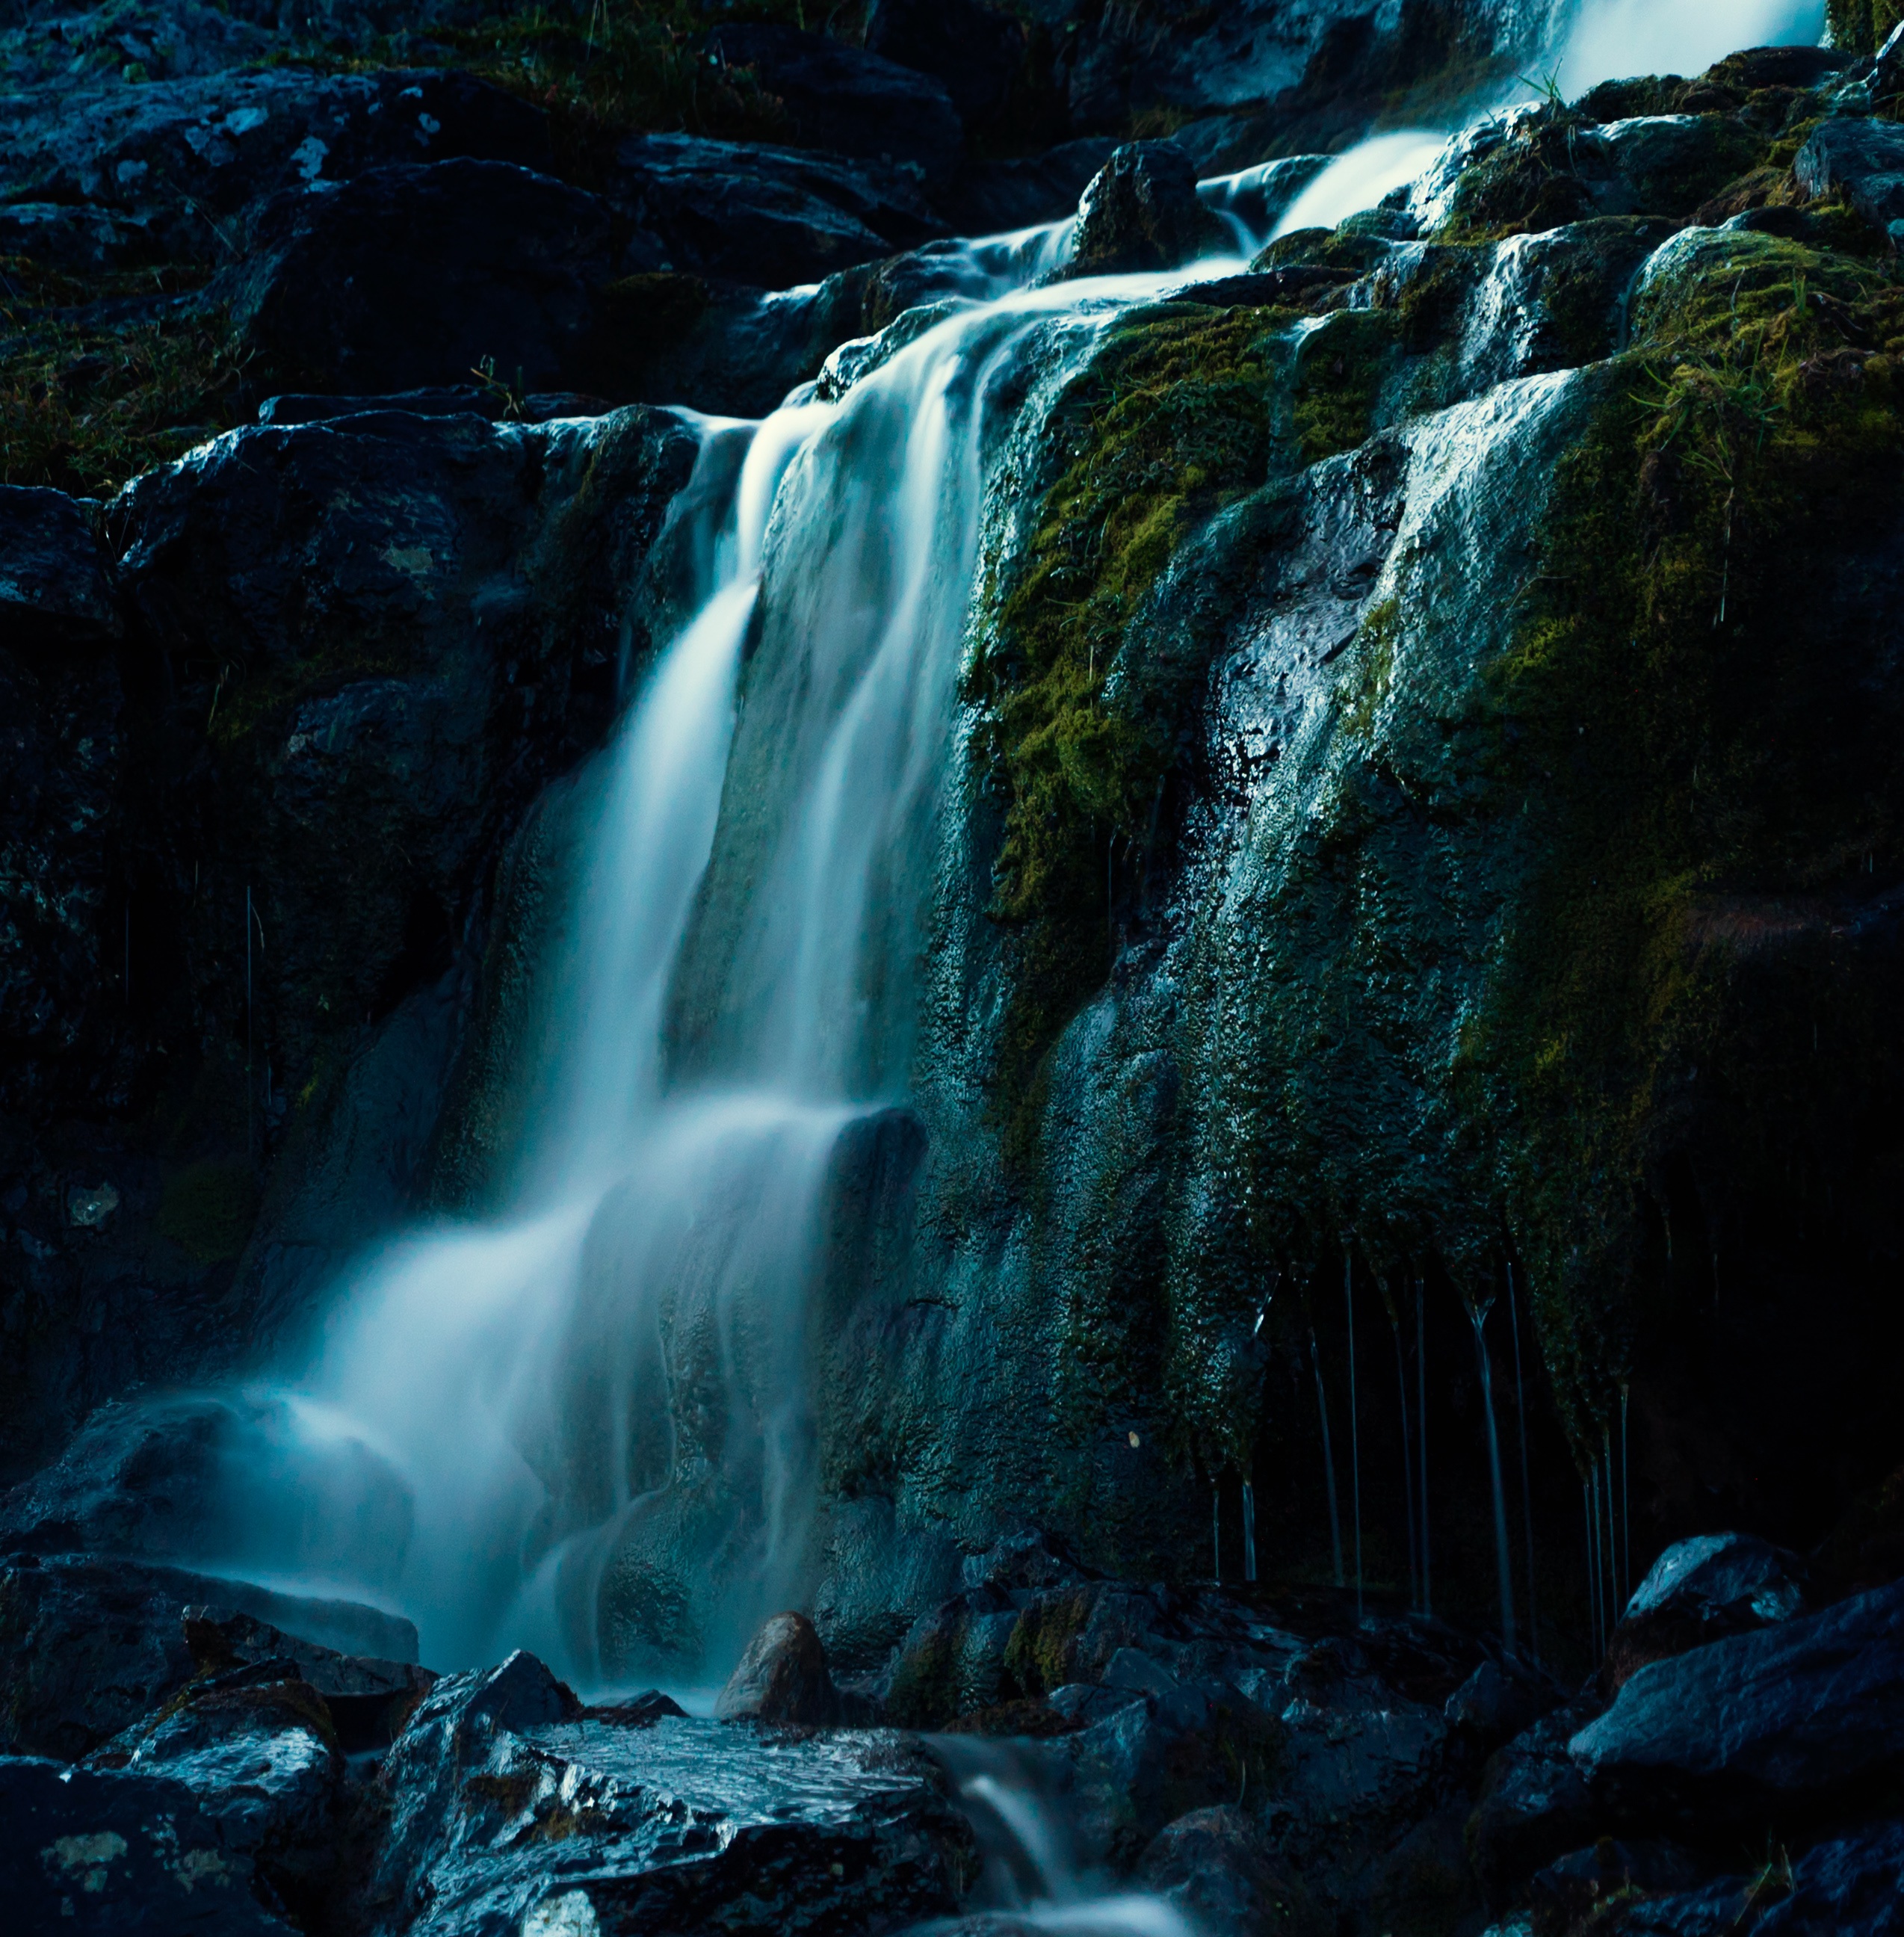
water, nature, rock, waterfall, formation, stream, rapid, body of water, wasserfall, water feature